Aprilia SX 50

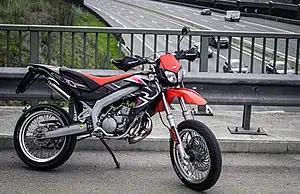
SX 50 with Polisport handguards

The Aprilia SX50 is a street motorcycle sold by Aprilia since 2006. It is powered by a D50B0 single-cylinder two-stroke engine with a nikasil-lined cast-iron cylinder manufactured by Derbi.